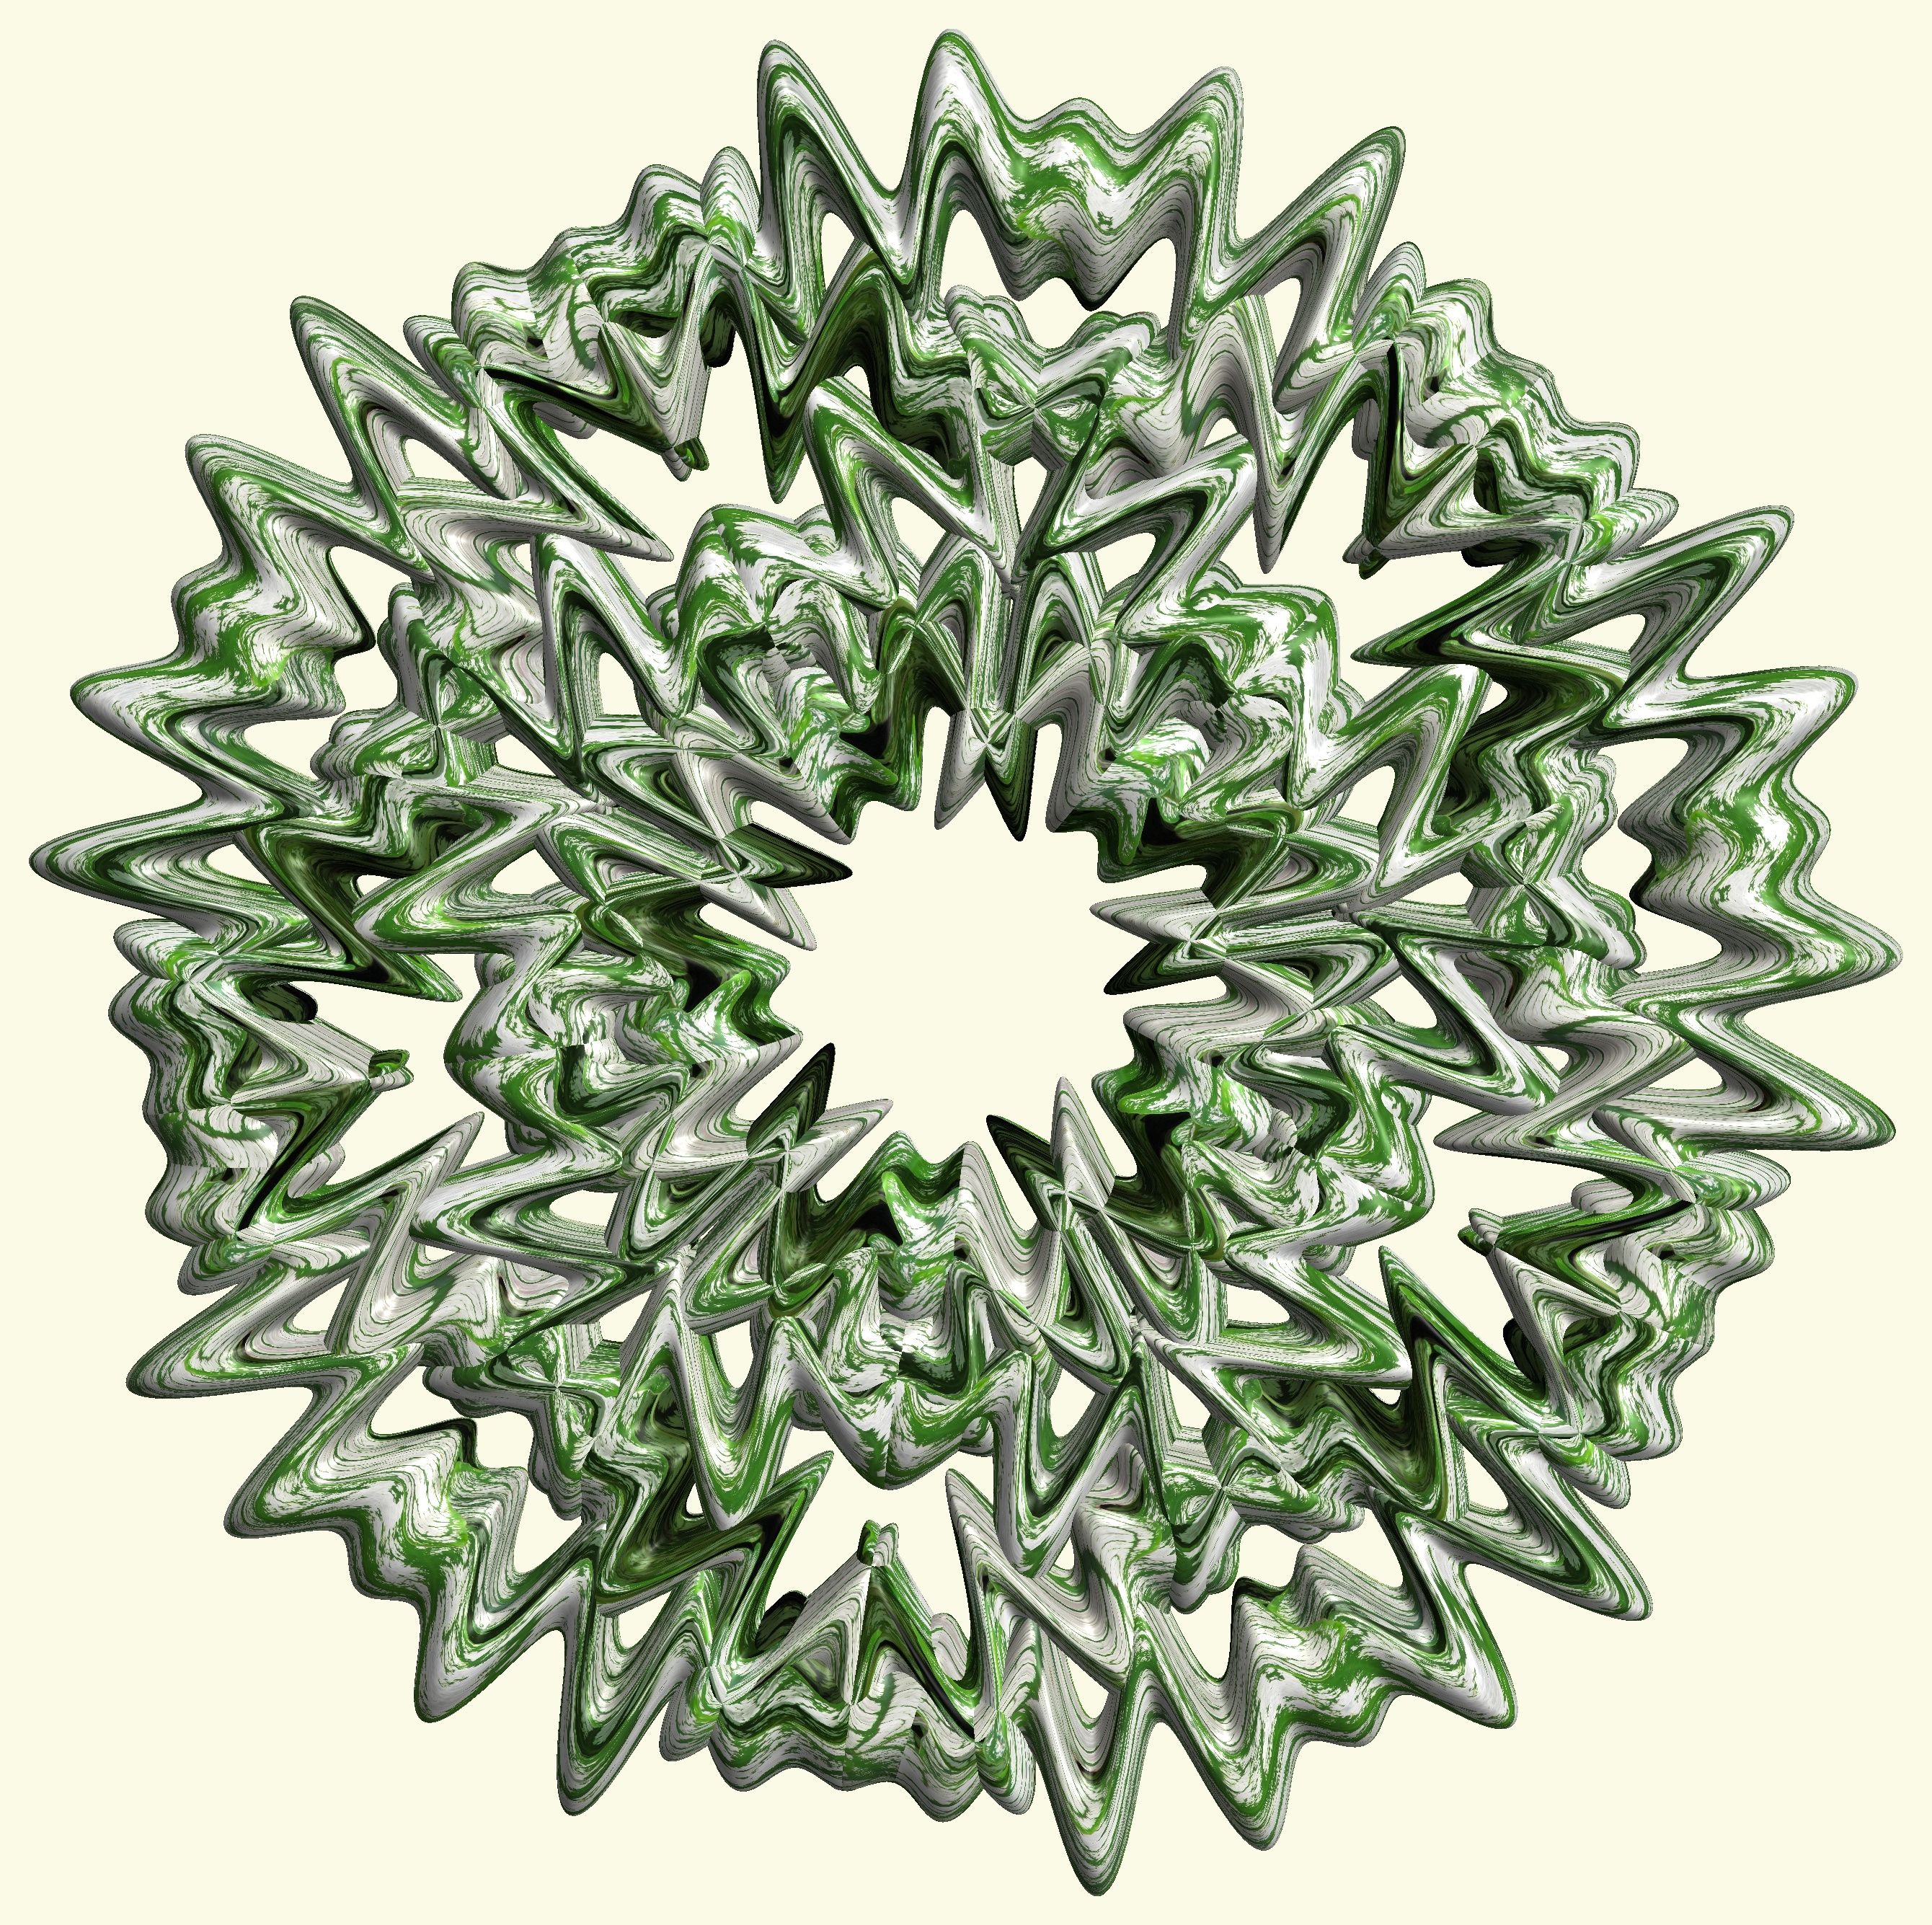
branch, structure, plant, texture, flower, pattern, herb, christmas decoration, figure, design, symmetry, 3d, graphic, torus, mathematica, cg, parametricplot3d, code, program, algorithm, abstruct, mapping